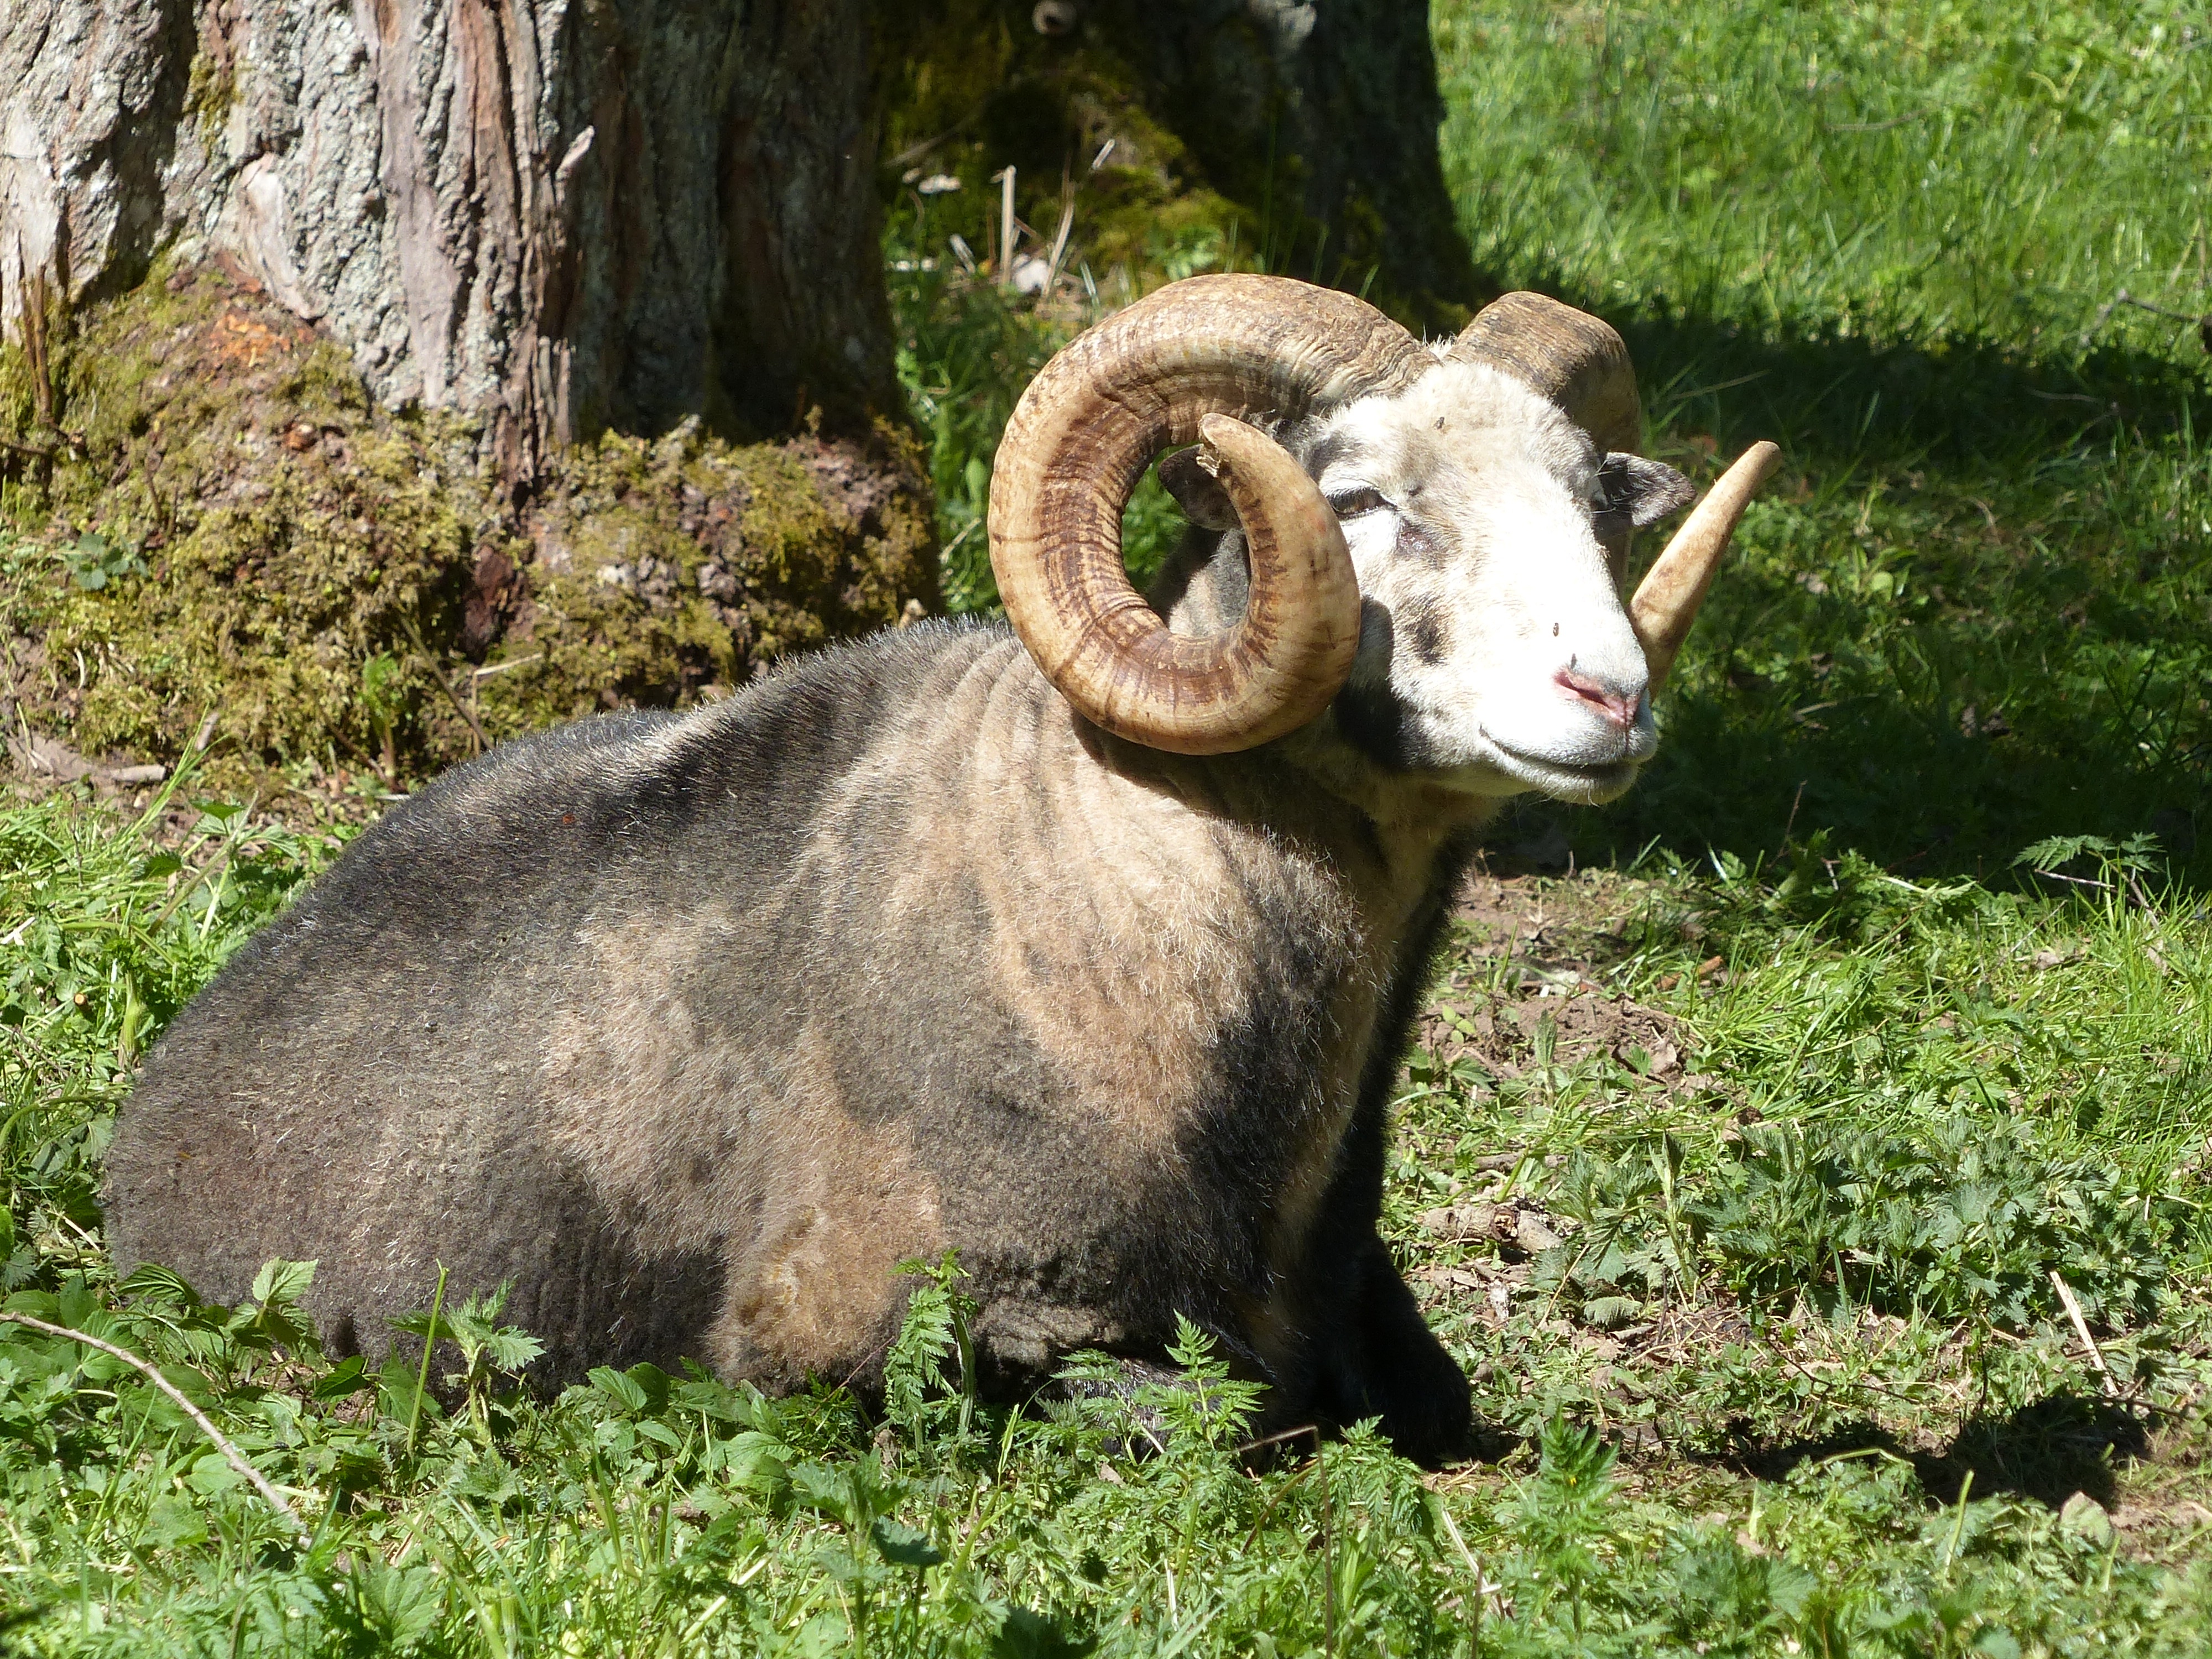
grass, wildlife, goat, horn, spring, green, pasture, sheep, park, mammal, fauna, tree trunk, goats, animals, vertebrate, sheeps, bighorn, barbary sheep, cow goat family